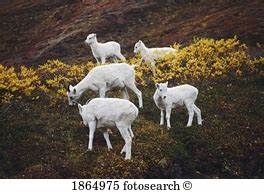
Label: sheep